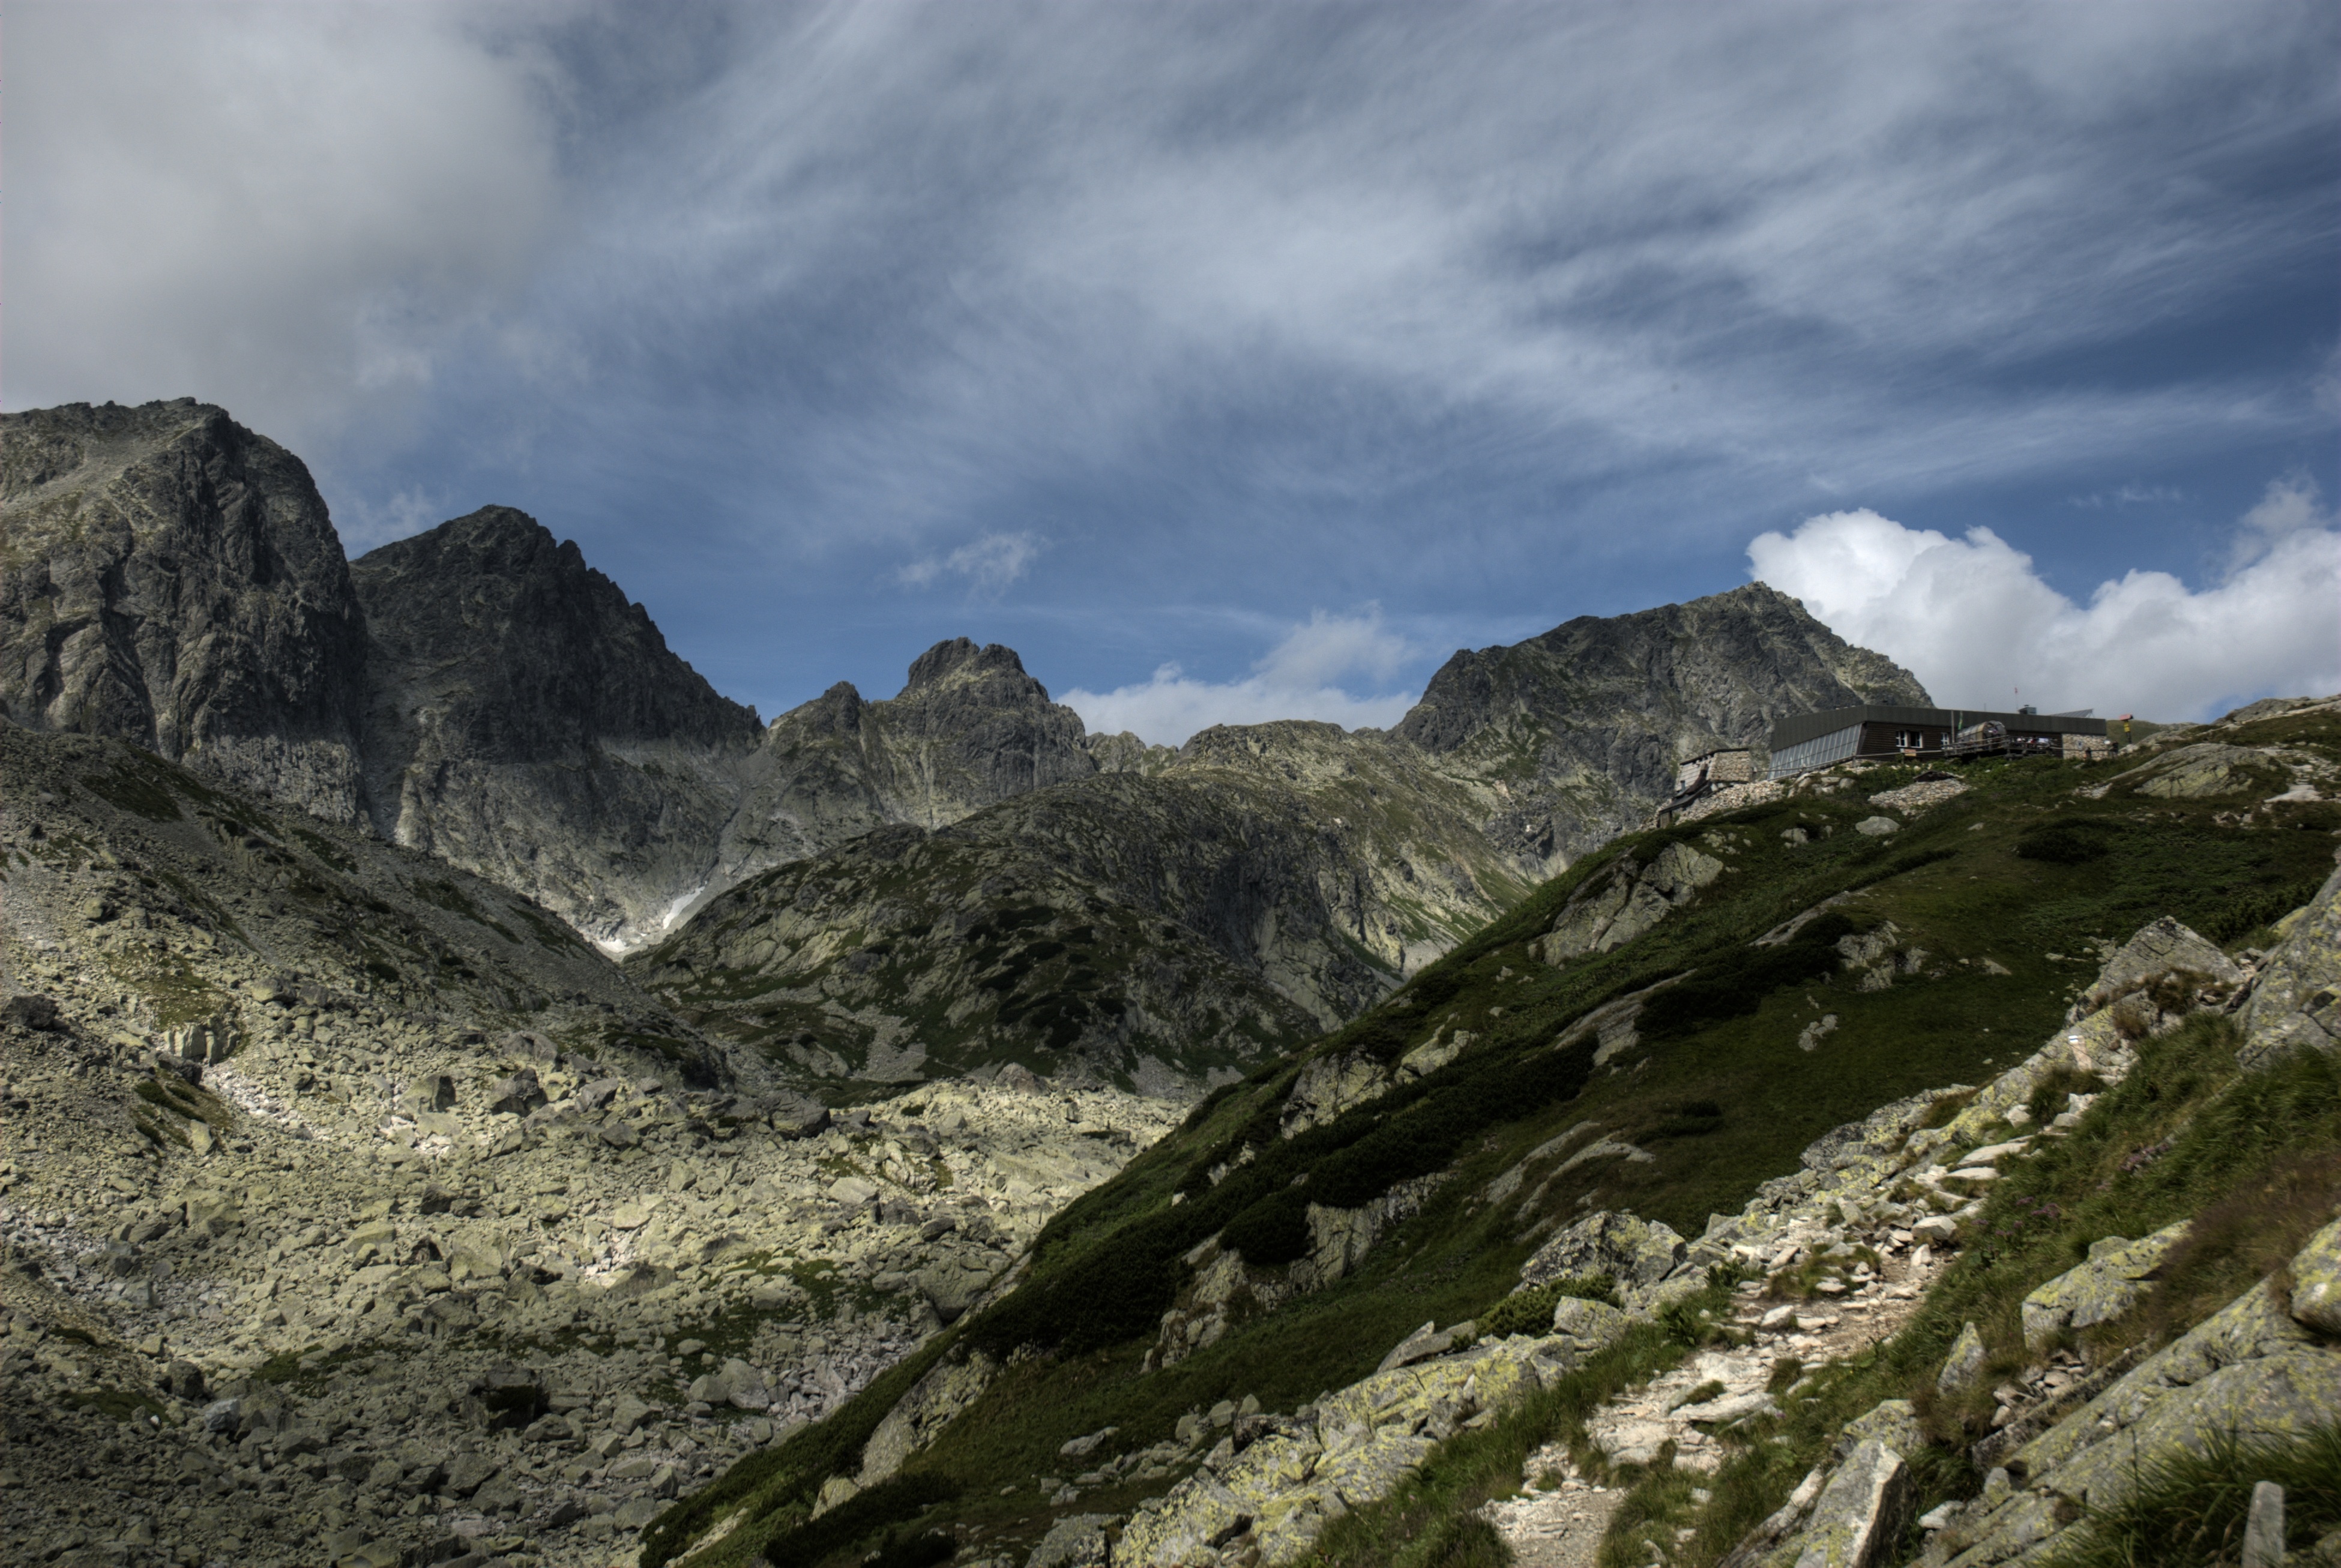
landscape, nature, rock, wilderness, walking, mountain, cloud, sky, hill, adventure, view, valley, mountain range, holiday, tourism, highland, terrain, ridge, summit, top view, rocks, mountains, alps, plateau, fell, top, tatry, slovakia, landform, the high tatras, mountain pass, the slovak tatras, geographical feature, mountainous landforms